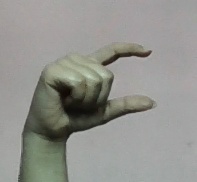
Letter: dal